40th G7 summit

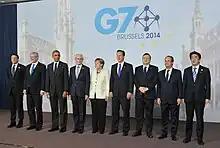

The 40th G7 summit was held 4–5 June 2014 in Brussels, Belgium. It was originally scheduled to be held as the "40th G8 summit" and be hosted by Russia in the Black Sea resort of Sochi. However, Russia was excluded from the grouping due to its annexation of Crimea and the remaining members chose to hold the summit instead in Brussels.